Chamber of Art and Curiosities, Ambras Castle

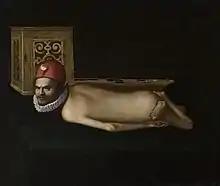
"A Man with Disabilities"

This portrait represents a Hungarian hussar, by tradition Gregor Baci, who apparently survived a piercing injury with a lance to the right side of his face. The injury may have occurred during a jousting tournament or while fighting the Ottoman Turks. The painting was created by an unknown artist in the 16th century and first listed in 1621.